The Midnight Beast (TV series)

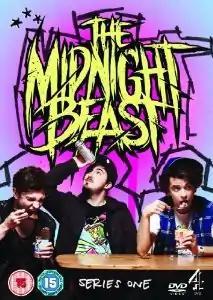
Season 1 DVD cover

The Midnight Beast is a British sitcom that was released by the UK comedy band The Midnight Beast in 2012. The show had been in production for almost a year before release and featured most of the songs from the band's debut album. It was announced on The Midnight Beast's YouTube channel that the show has been renewed for a second and final series.